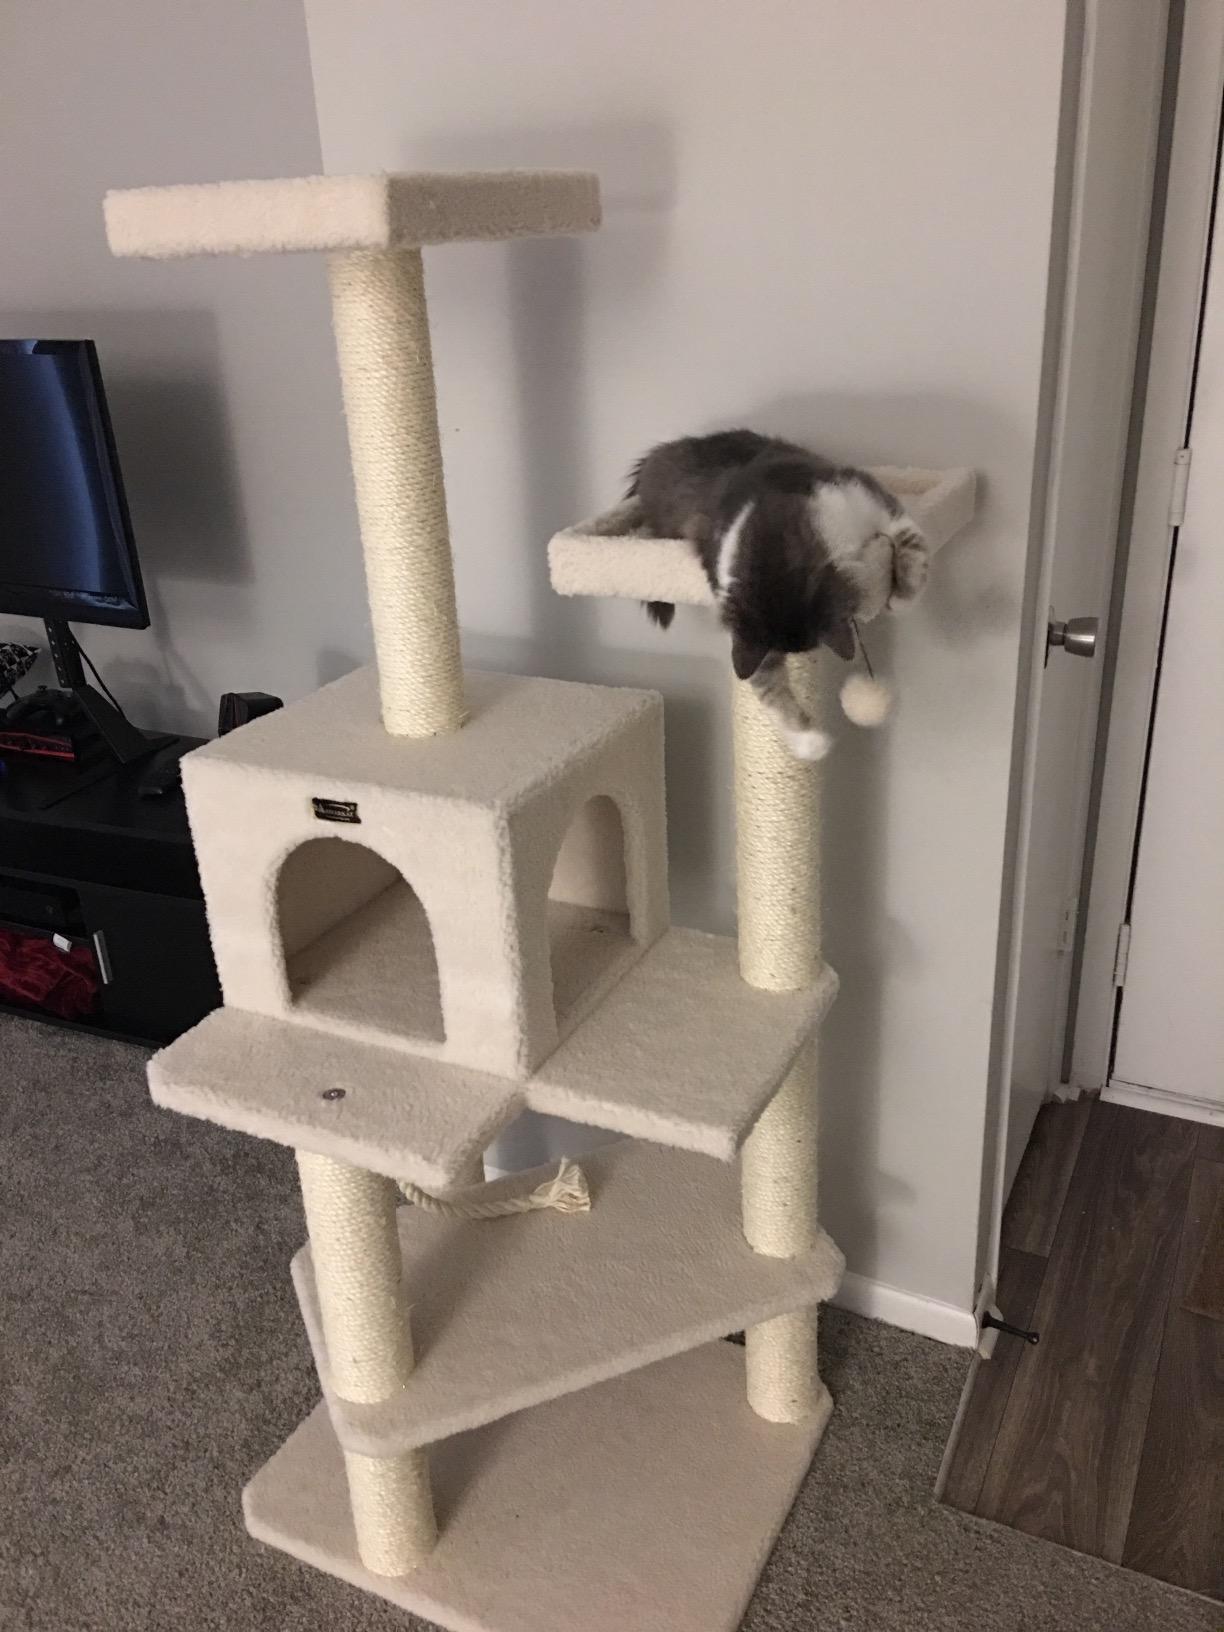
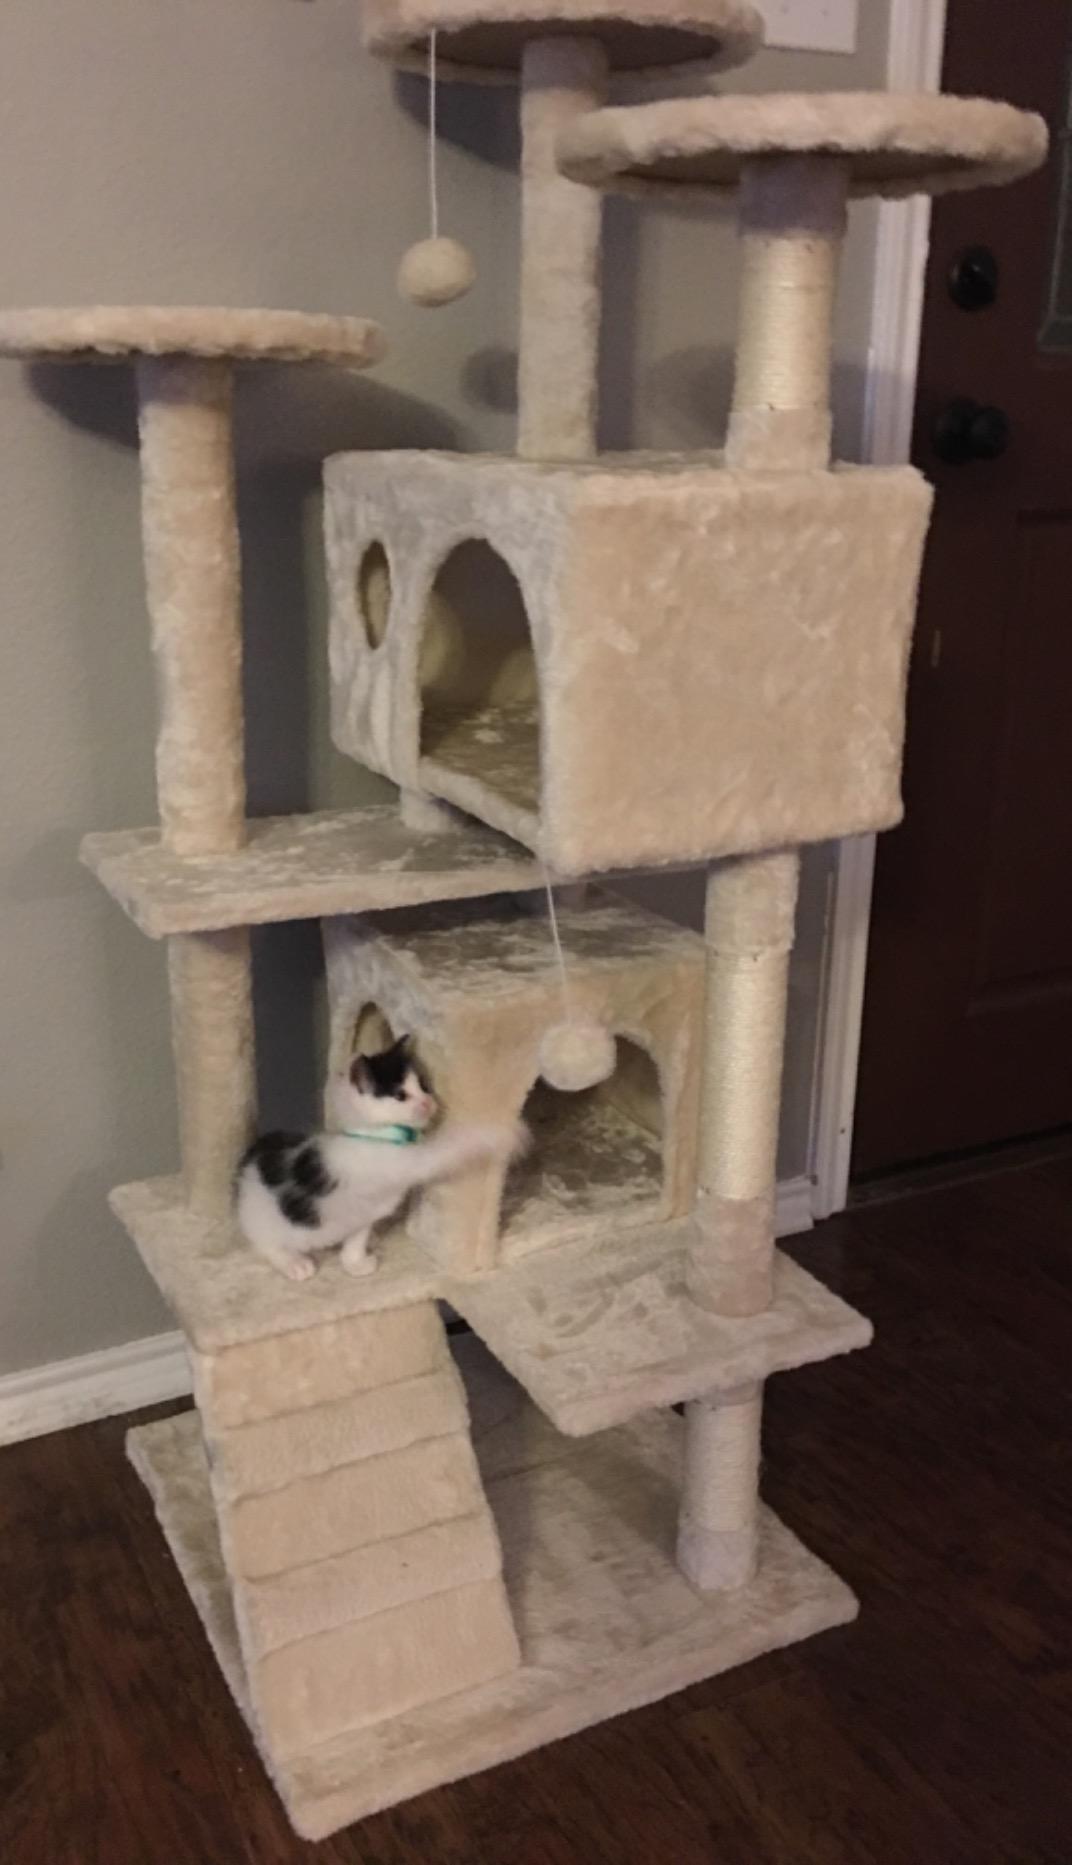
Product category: items_cat tree
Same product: no